Dairy

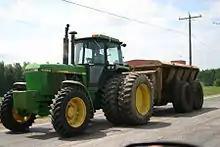
Manure spreader going to the field from a dairy farm, Elba, New York

Rotary milking sheds (also known as Rotary milking parlor) consist of a turntable with about 12 to 100 individual stalls for cows around the outer edge. A "good" rotary will be operated with 24–32 (~48–50+) stalls by one (two) milkers. The turntable is turned by an electric-motor drive at a rate that one turn is the time for a cow to be milked completely. As an empty stall passes the entrance a cow steps on, facing the center, and rotates with the turntable. The next cow moves into the next vacant stall and so on. The operator, or milker, cleans the teats, attaches the cups and does any other feeding or whatever husbanding operations that are necessary. Cows are milked as the platform rotates. The milker, or an automatic device, removes the milking machine cups and the cow backs out and leaves at an exit just before the entrance. The rotary system is capable of milking very large herds—over a thousand cows.